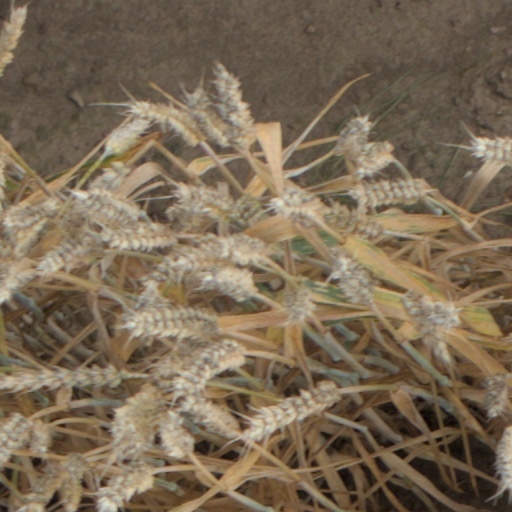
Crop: wheat